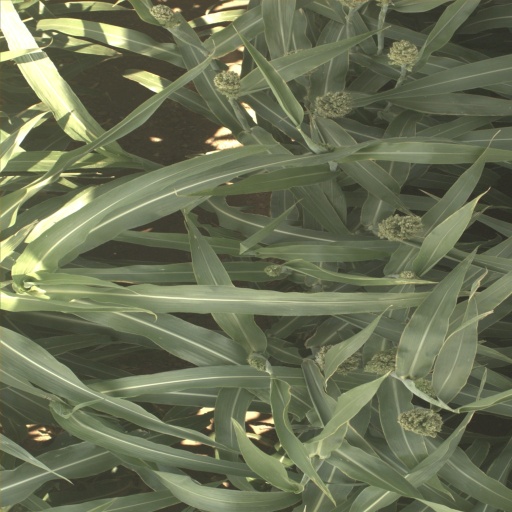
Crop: sorghum